Chopra (surname)

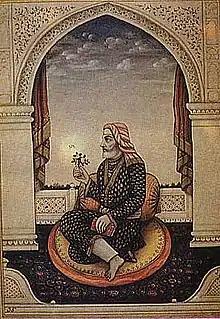
Diwan Sawan Mal Chopra, governor of Lahore and Multan

They were concentrated in Majha region of Punjab in modern-day countries of India and Pakistan which includes Gujranwala, Amritsar, Lahore etc. Dr. Satyapal, a prominent freedom fighter from Gujranwala who was arrested by the British along with Saifuddin Kitchlew was a Chopra Khatri. Kavi Tahikan was a soldier by profession who also served as one of the 52 poets/writers of Guru Gobind Singh belonged to a Chopra family of Jalalpur town of Gujrat district.